Krisztián Cser

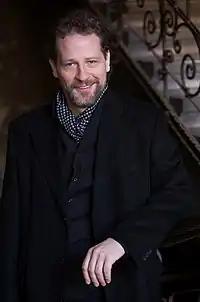
Krisztián Cser in February of 2020

Krisztián Cser succeeded in several Hungarian and international singing competitions, either he got into the finals, got a special prize, or even won.